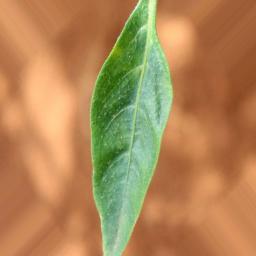
Label: healthy